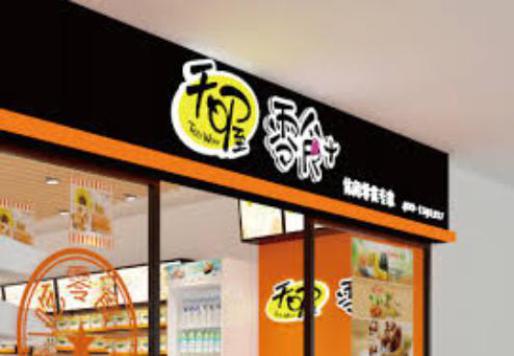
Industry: Food